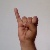
The image shows a hand gesture representing the letter 'I' in Indian Sign Language.